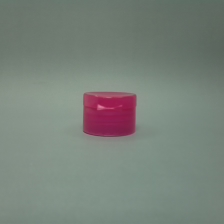
Color: red/orange/pink/fuchsia/brown
Cap type: flip-top cap